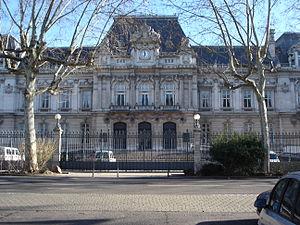
Façade de l'Hôtel de préfecture du Rhône